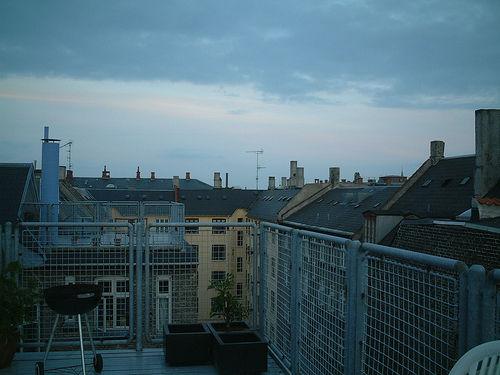
Weather: cloudy or overcast